Table tennis at the 2012 Summer Olympics – Women's team

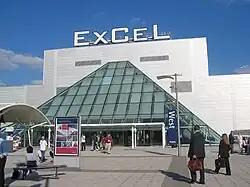
ExCel Exhibition Centre

The women's team table tennis event was part of the table tennis programme at the 2012 Summer Olympics in London. The event took place from Friday 3 August to Tuesday 7 August 2012 at ExCeL London. The tournament was a single elimination tournament with a third place playoff played between the two losing semi-finalists.